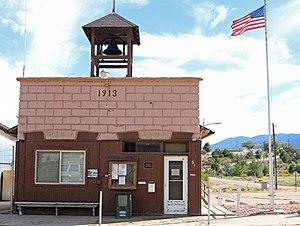
Rockvale est une ville américaine située dans le comté de Fremont dans le Colorado.